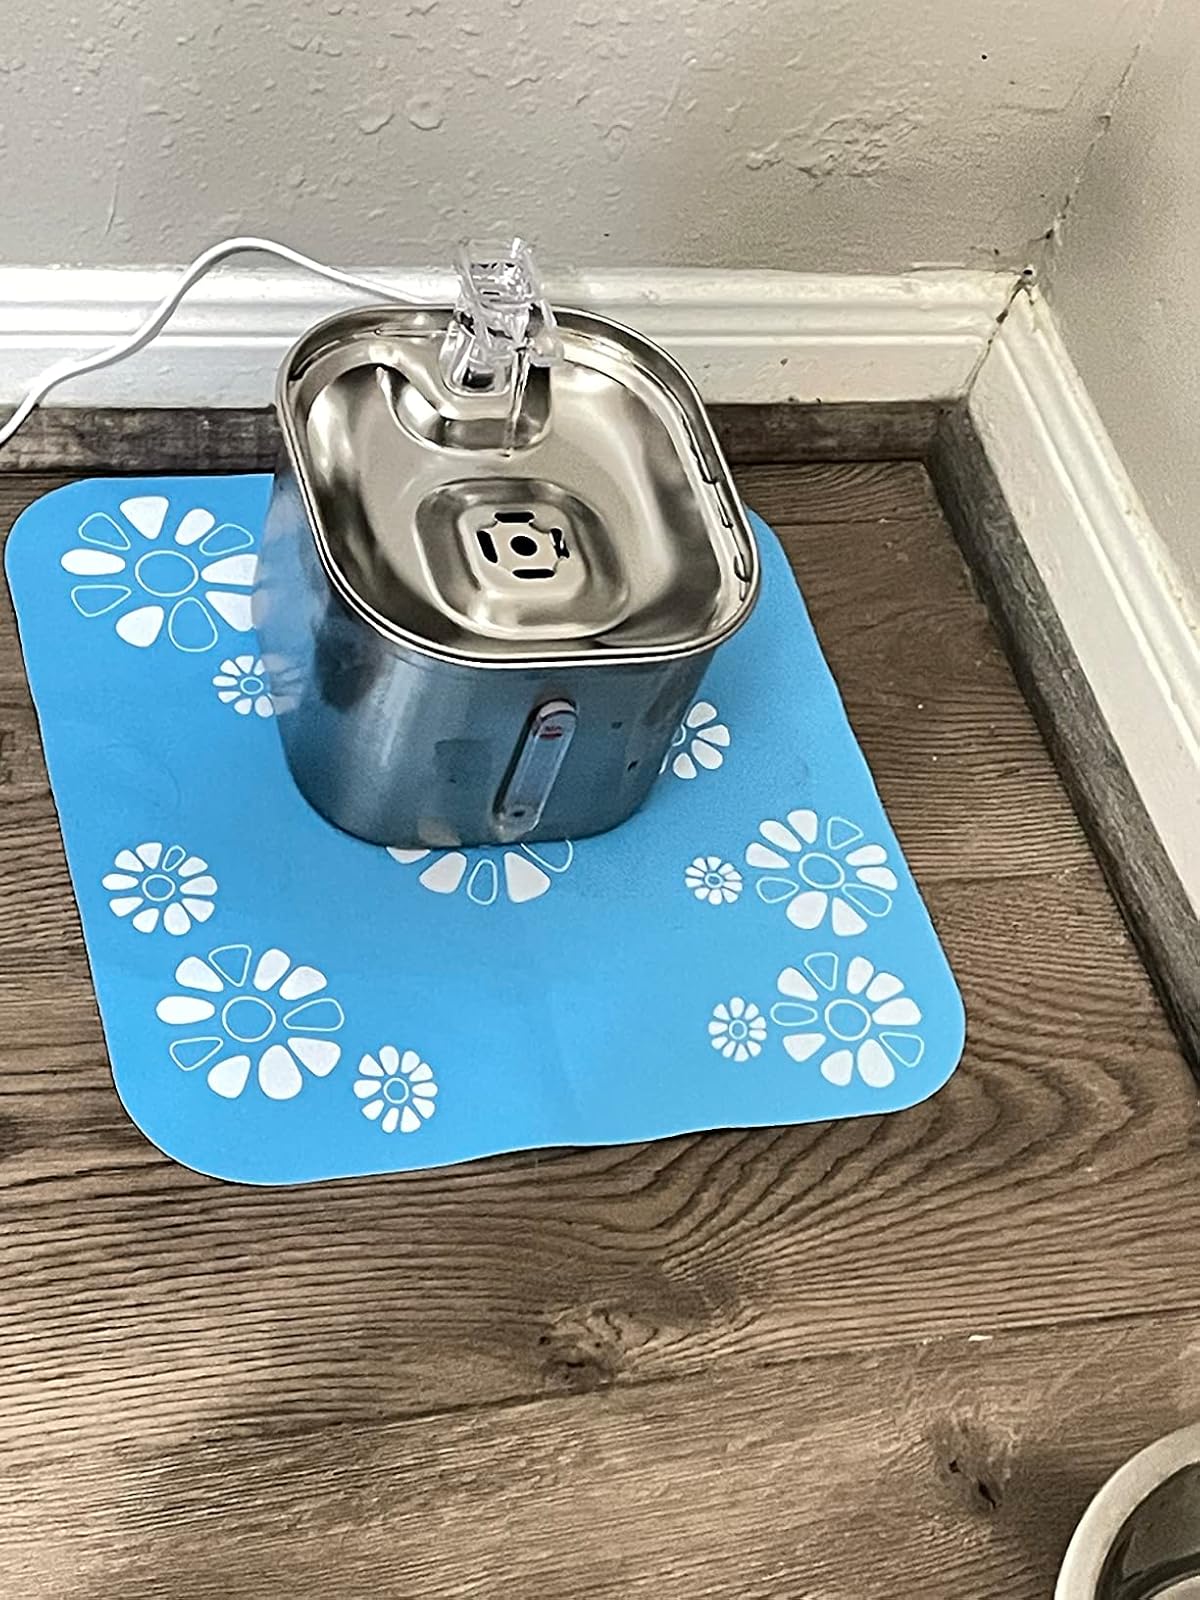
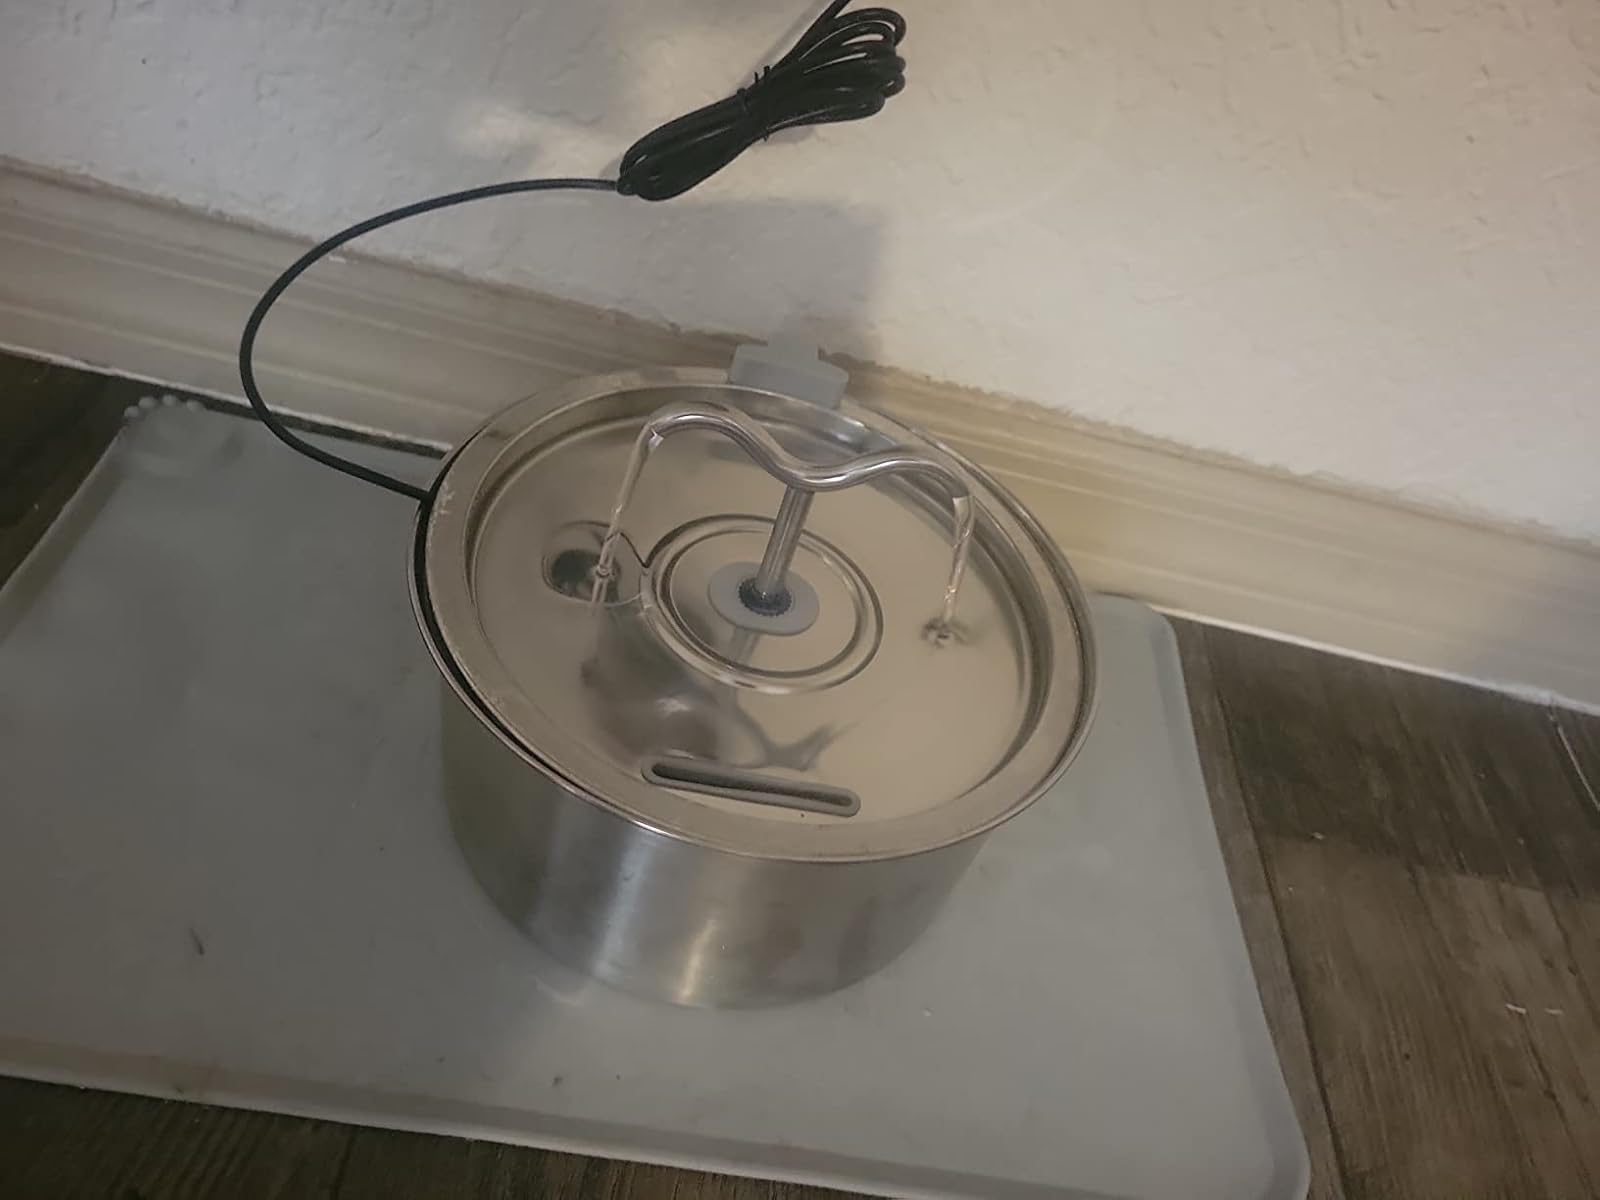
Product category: items_bowl
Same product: no